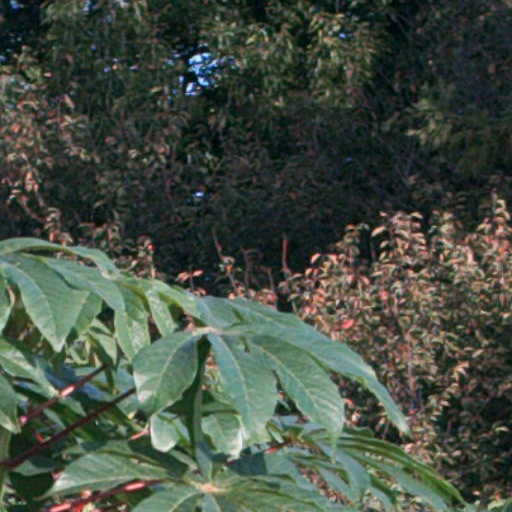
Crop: cassava